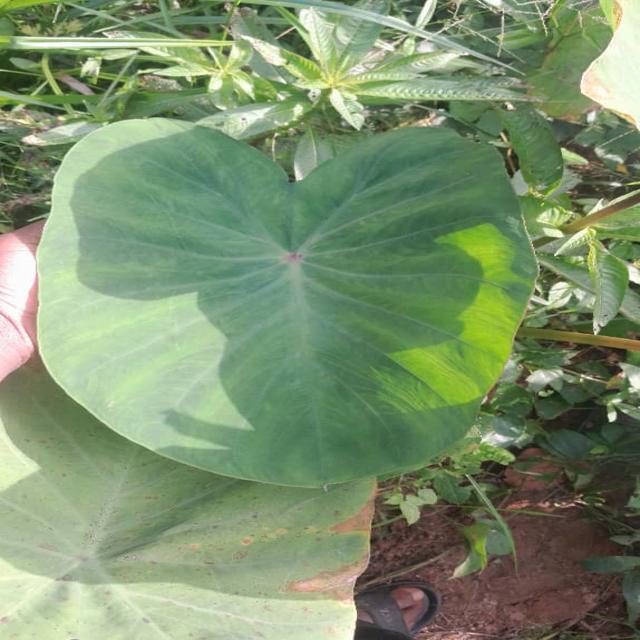
Label: Healthy